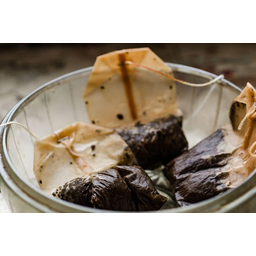
Label: trash